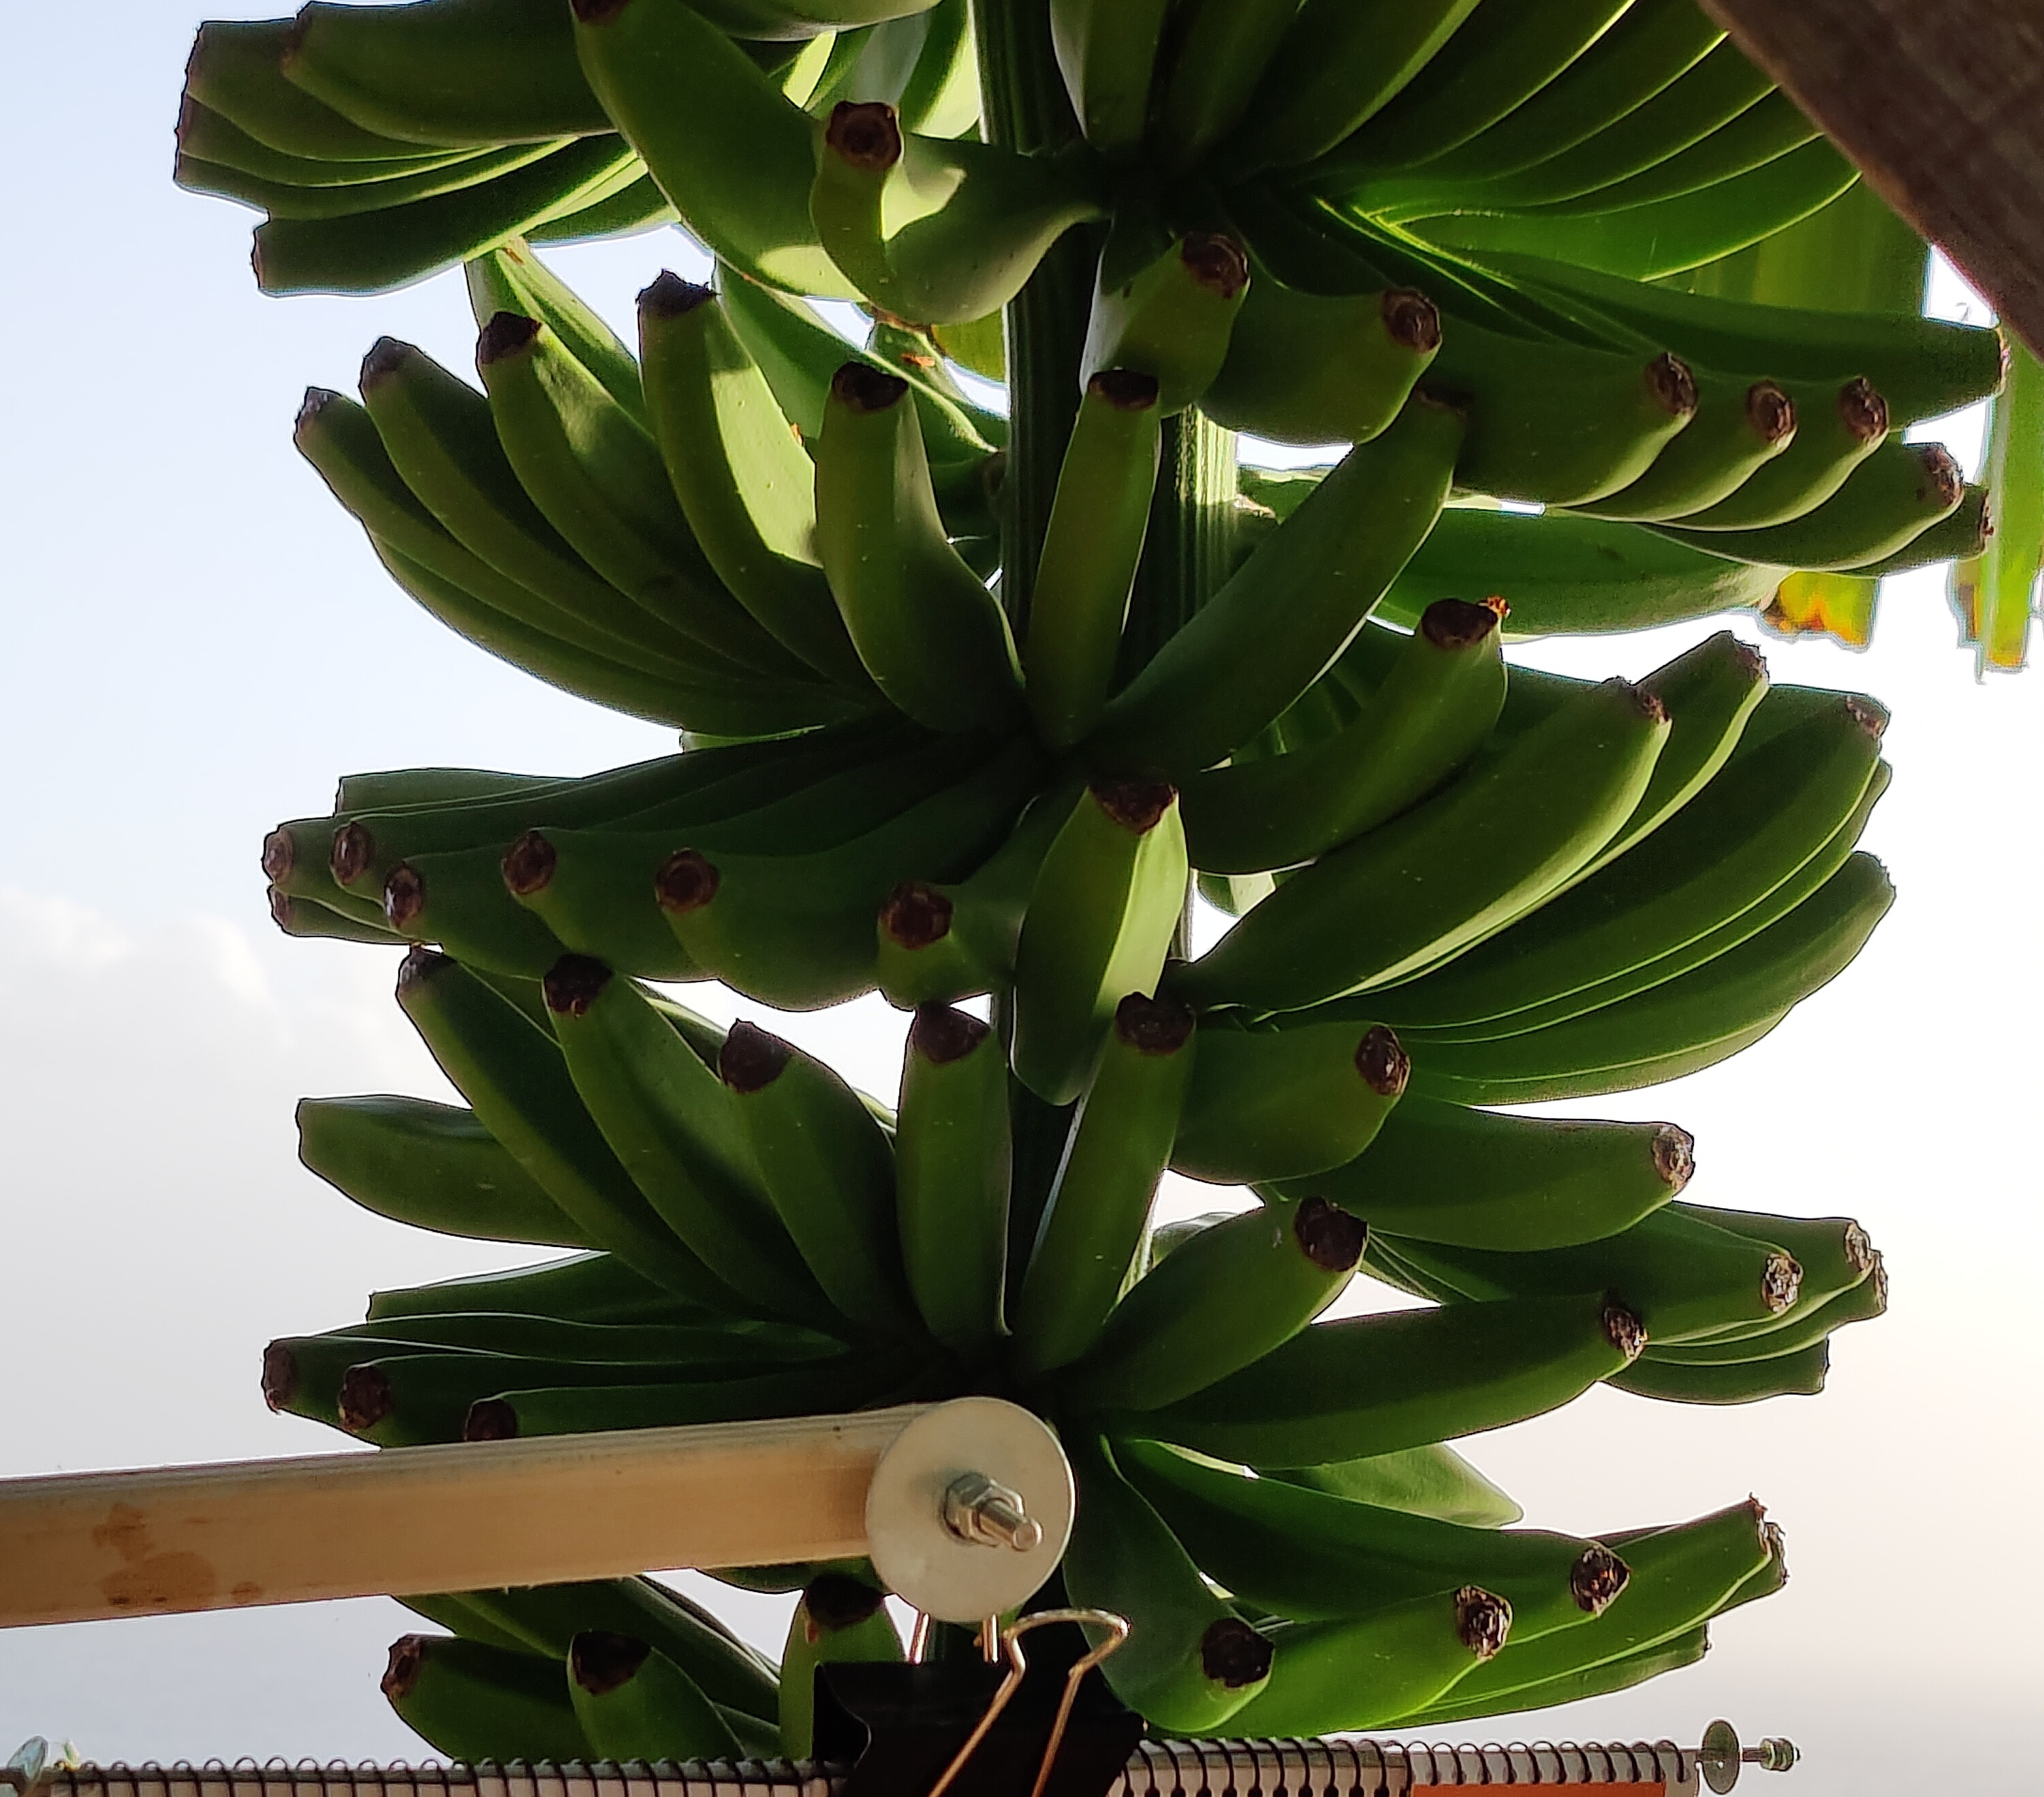
Label: Keep